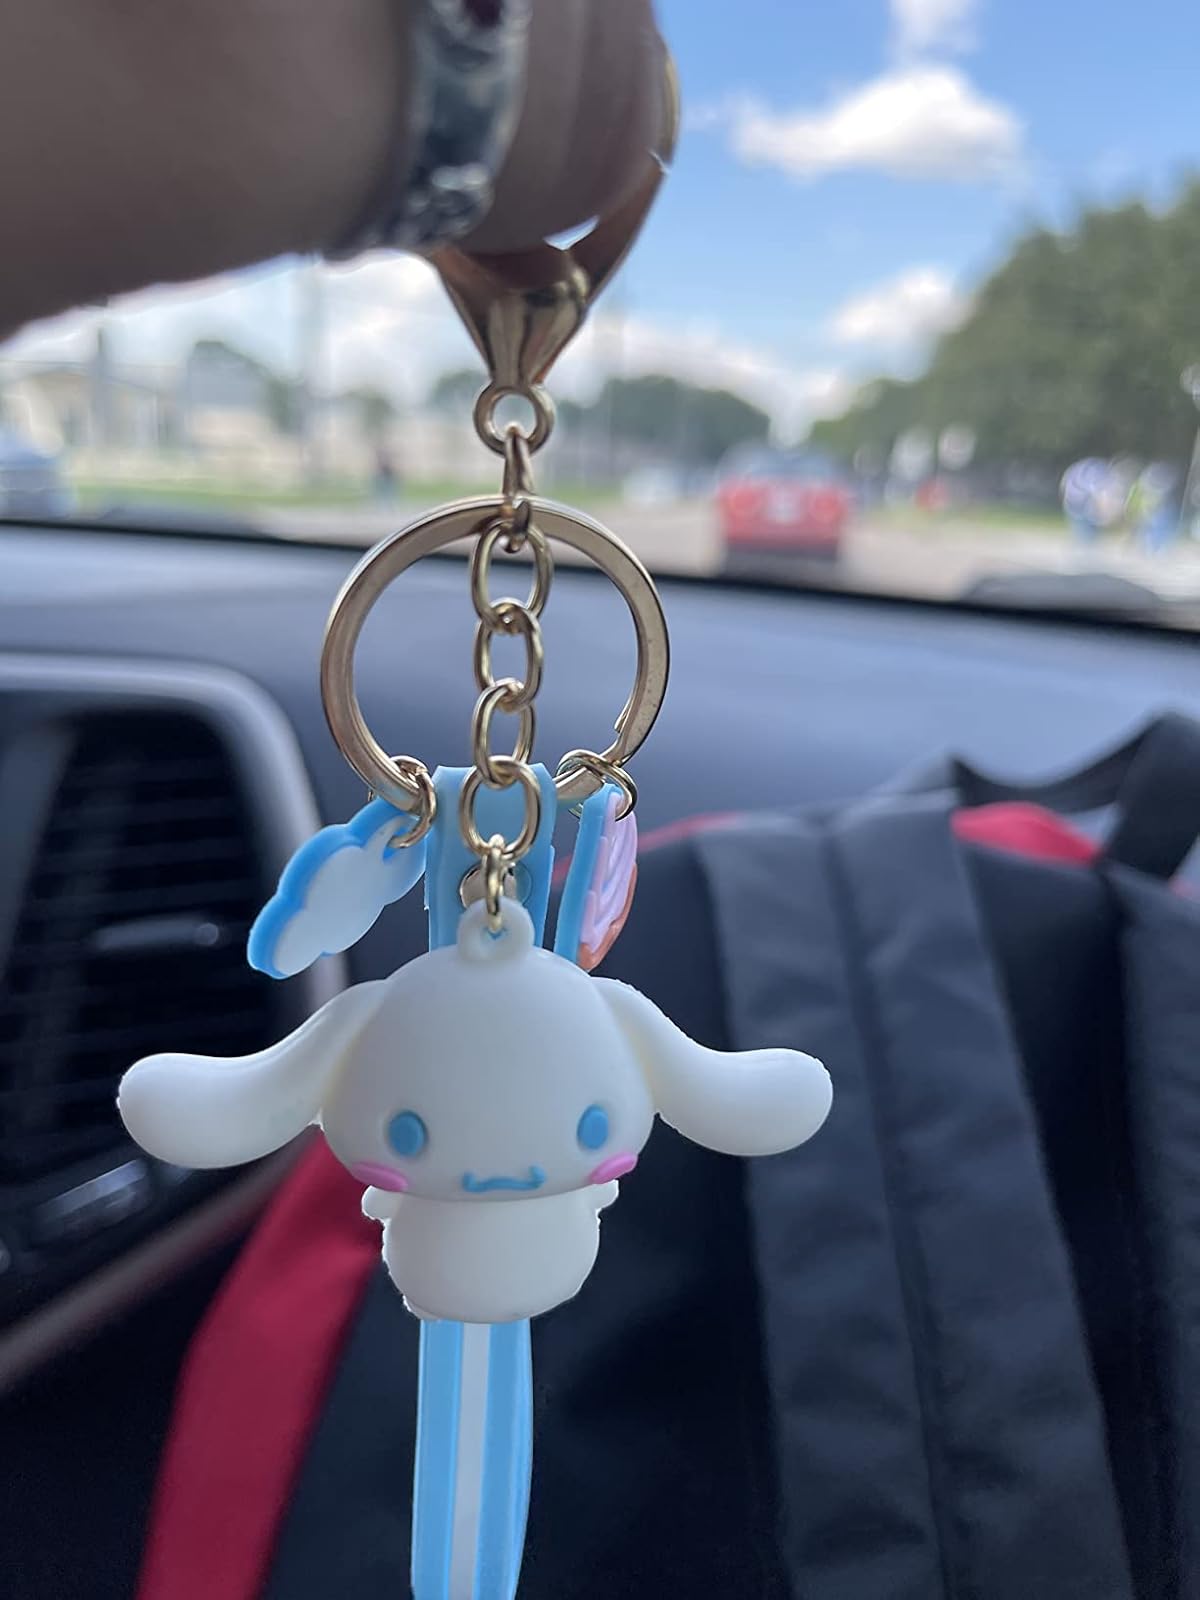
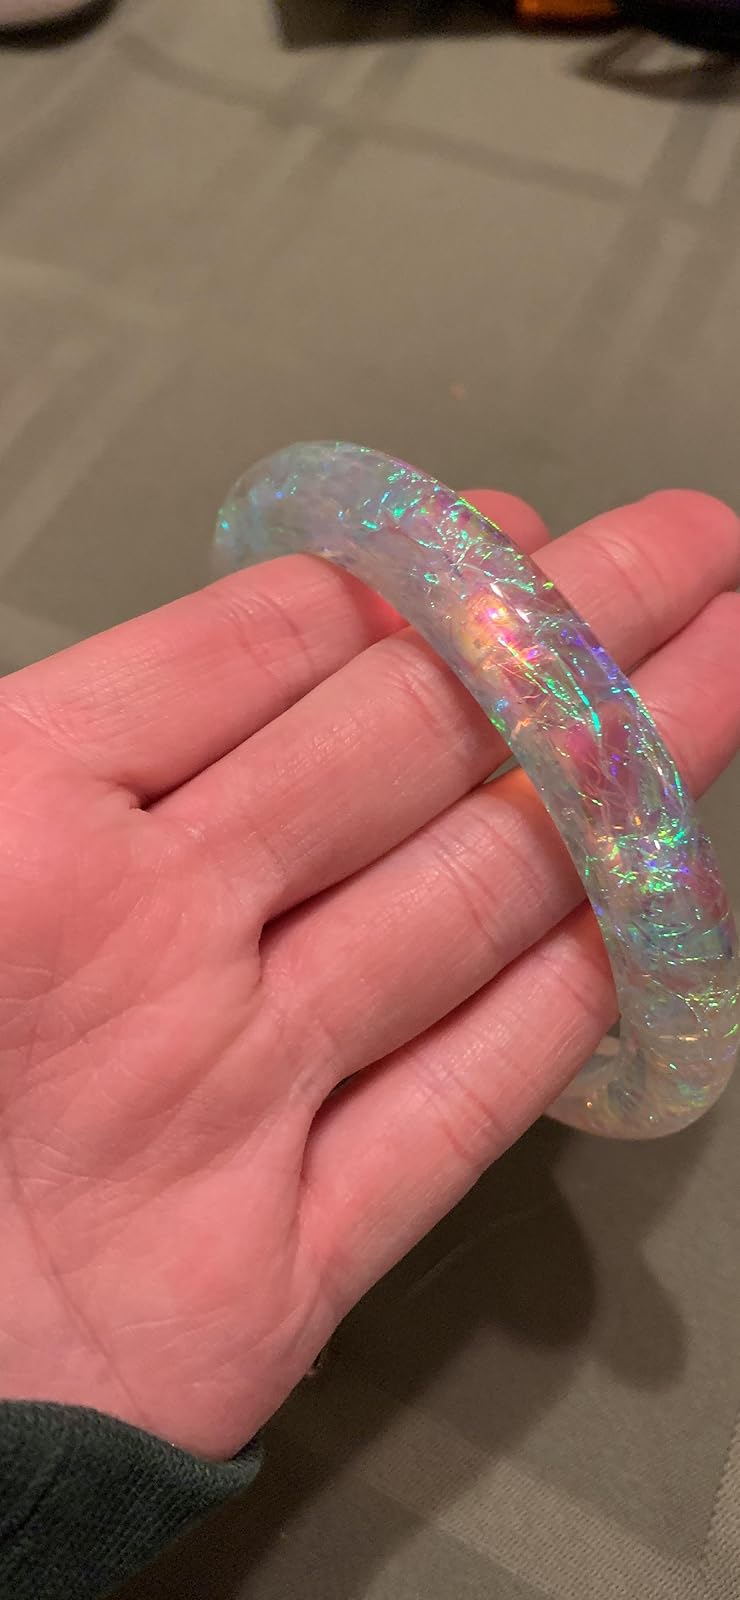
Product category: accessories_keychain
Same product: no